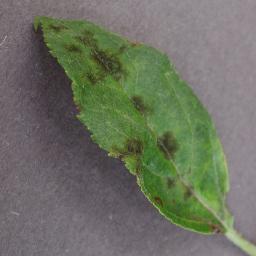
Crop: apple
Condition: scab